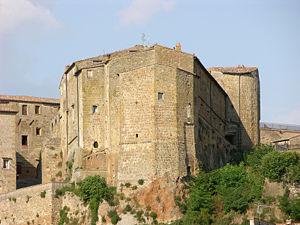
La forteresse aldobrandesque définit le type des forteresses construites par la famille Aldobrandeschi pendant la période médiévale dans leur région de la Toscane du sud centrée sur Santa Fiora, en province de Grosseto.